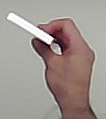
Product: kinder_chocolate